Xanthostemon paradoxus

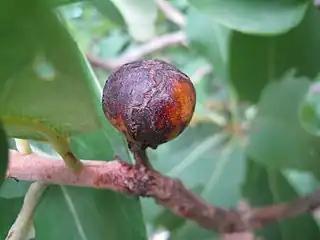
Xanthostemon paradoxus fruit 1

Xanthostemon paradoxus, commonly known as bridal tree or northern penda, is a shrub or tree species in the family Myrtaceae that is endemic to Australia.